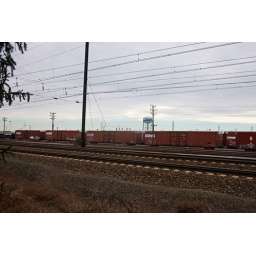
Before Obama's train came, Taken behind my house in Newark Delaware